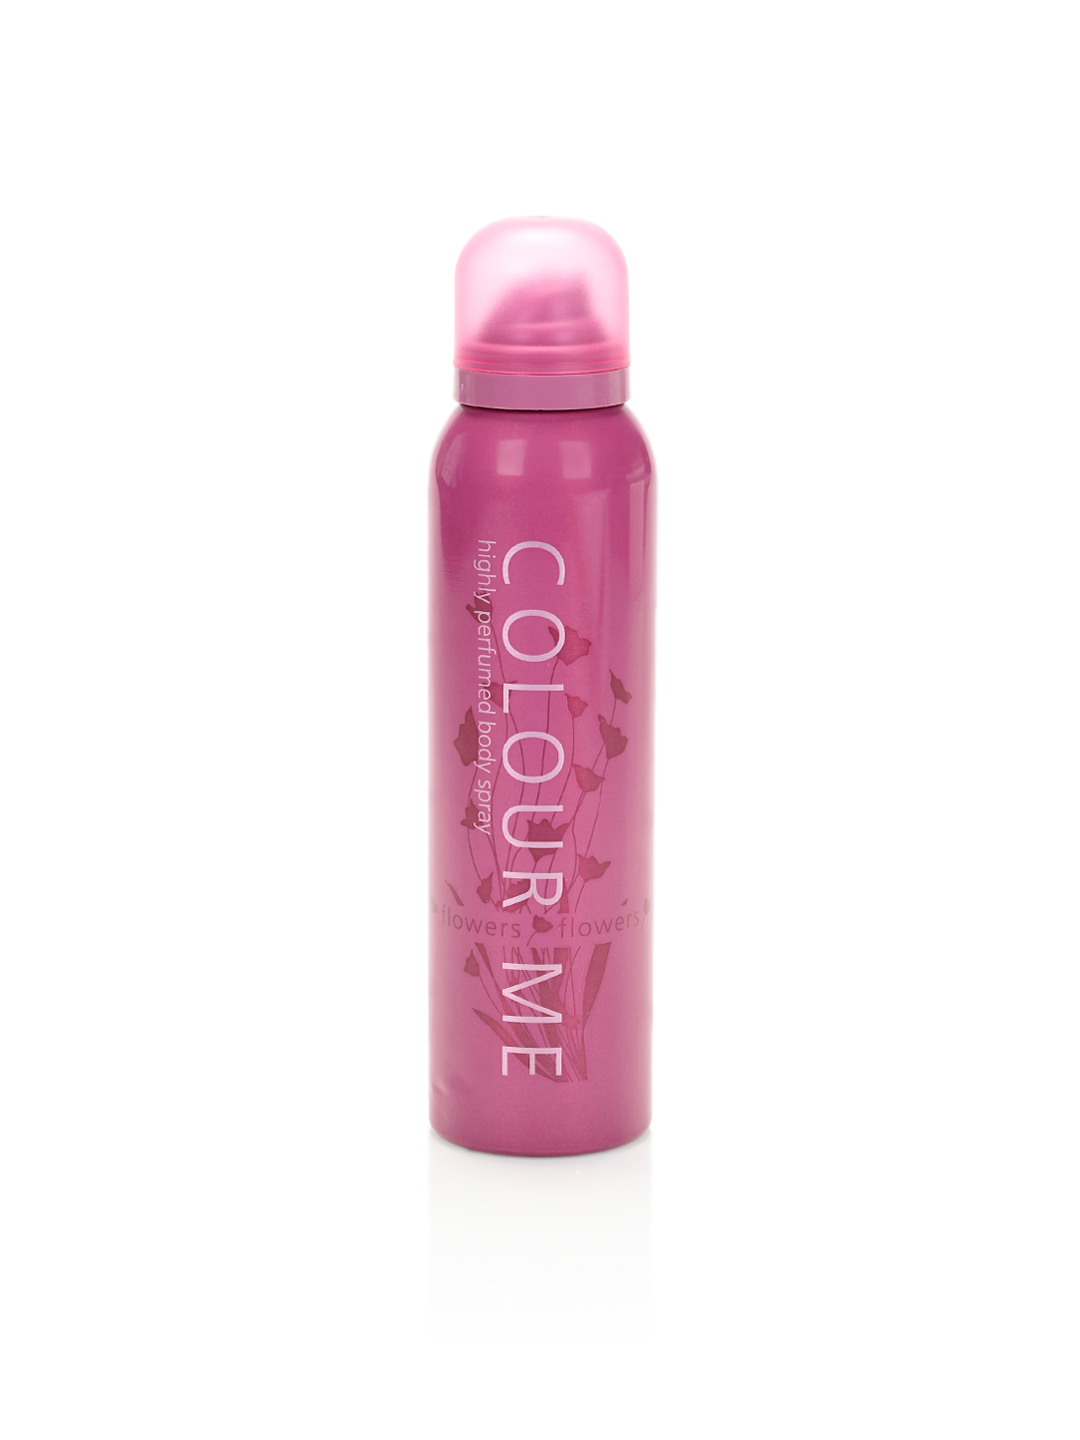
Colour me Women Flowers Deo
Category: Personal Care / Fragrance / Deodorant
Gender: Women
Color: Pink
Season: Spring 2017
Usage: Casual